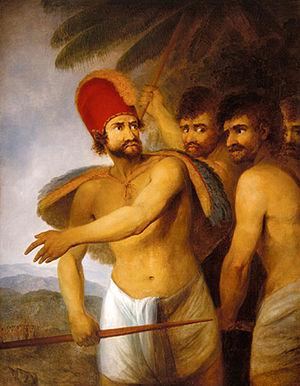
John Webber est un peintre anglais de paysages, dessinateur lors du 3ᵉ voyage de Cook.